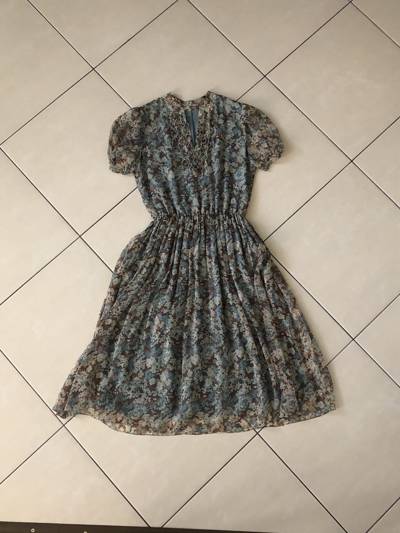
Waste category: clothes